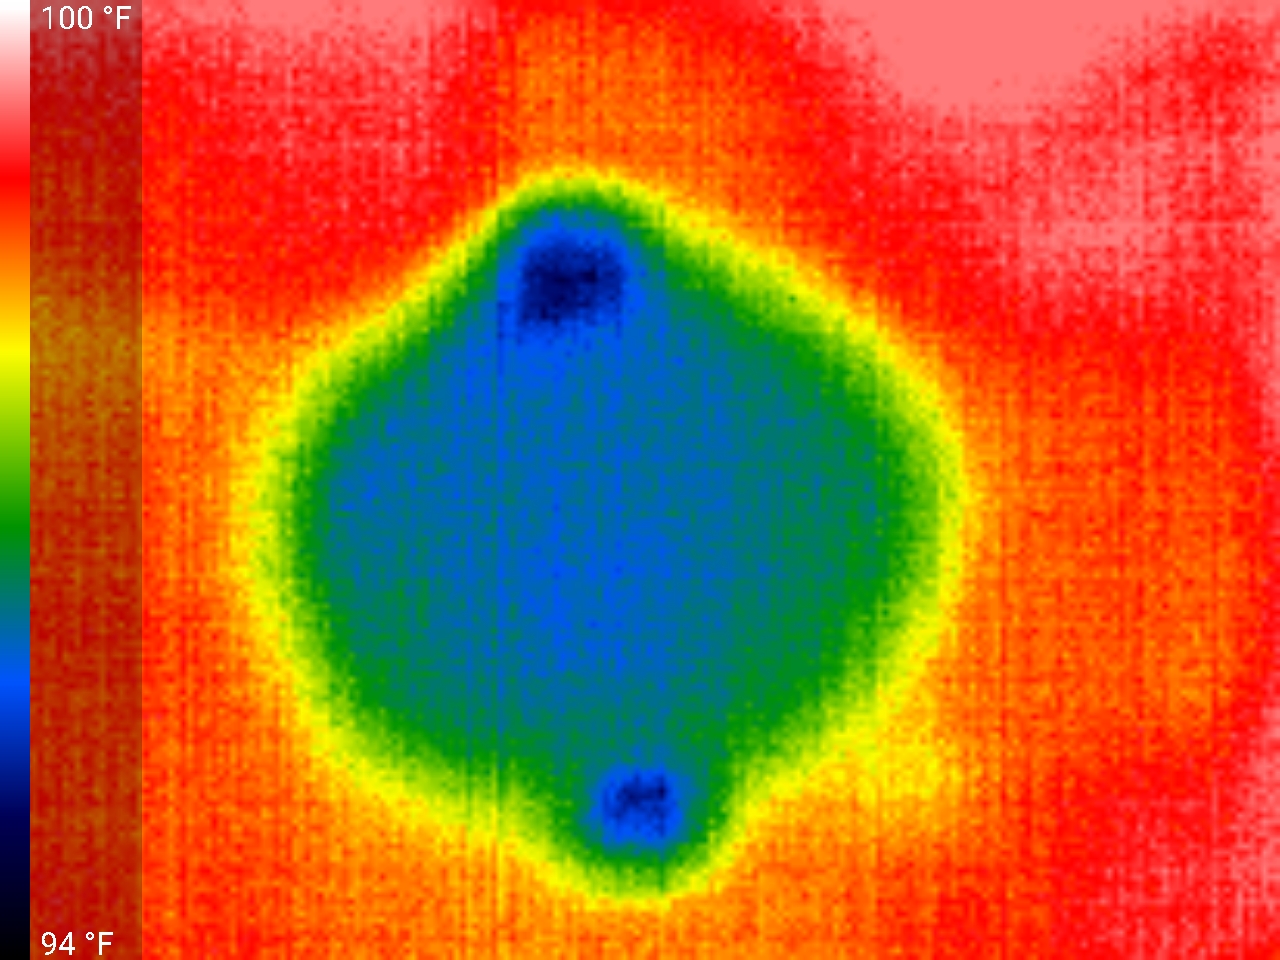
Label: No Defect